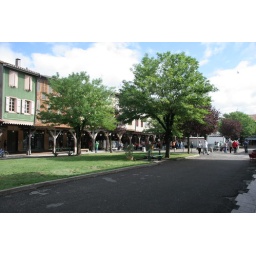
Square of Mirepoix surround by houses on wooden poles.